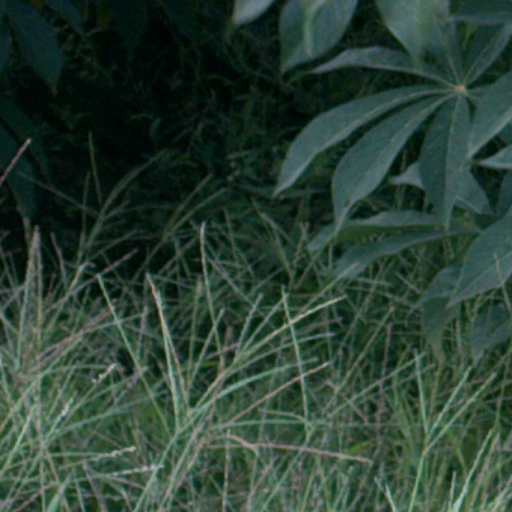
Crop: cassava